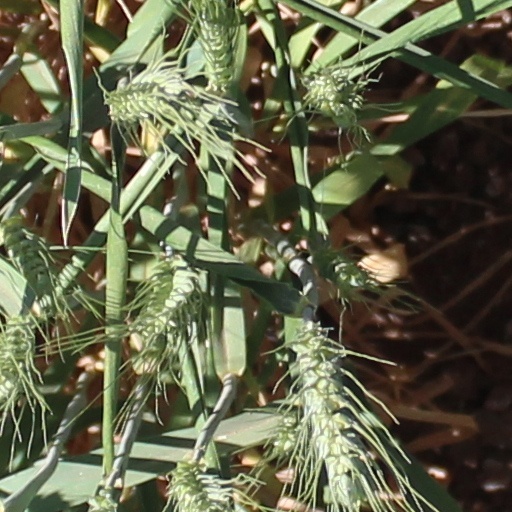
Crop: wheat